Victor Willing

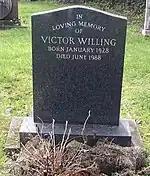
Grave of Victor Willing in Hampstead Cemetery

With his increasing disability the large paintings of the earlier eighties gave place to smaller, his last exhibition being of a series of Heads at the Karsten Schubert Gallery in 1987. Also towards the end of his life he designed and had made some small sculptures, painted and gilded, resembling some of the standing figures in his drawings. Another idea, surviving in small models, was the creation of the 'aedicola' or 'shelter', a place of refuge or retreat, which had featured in his drawings and paintings.